Lancia Stratos

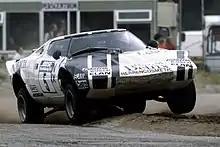
1983 Andy Bentza and his RX Lancia Stratos HF, the only 3.0 L Stratos

Another unique Group 5 car is the Lancia Stratos HF of Austrian Rallycross driver Andy Bentza. The car was first driven by his Memphis teammate Franz Wurz, father of Formula One pilot Alexander Wurz. In 1976 Wurz claimed the first ever European Rallycross title recognised by the FIA with the car, by then still featuring a 2.4-litre engine with first a 12- and later a 24-valve head. For the ERC series of 1977 Wurz was entrusted with an experimental 24-valve engine by Mike Parkes, equipped with a special crankshaft to bring the engine capacity up to just under 3000 cc. For 1978 Bentza took the Stratos over from Wurz, sold his own 2.4 L 12V Stratos to compatriot Reneé Vontsina and won the GT Division title of the ERC. The one and only 3.0 litre Stratos worldwide was raced by Bentza till the end of 1983. After keeping the car for another 30 years Bentza has sold the Stratos to Alexander Wurz. It was fully restored over a period of almost two years and revealed to the public in May 2016, converted back to its 1976 rallycross specification with Memphis livery.